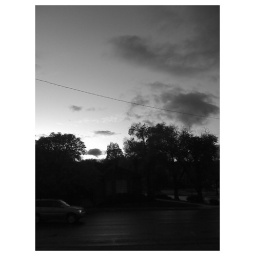
Burry me in blue grass when I die.